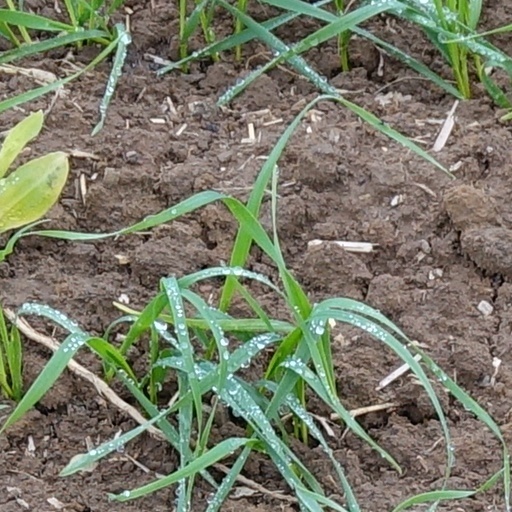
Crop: wheat